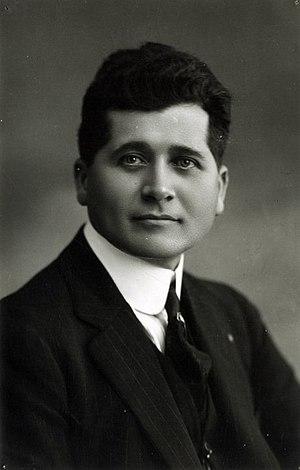
Felipe Carrillo Puerto est un homme politique mexicain.